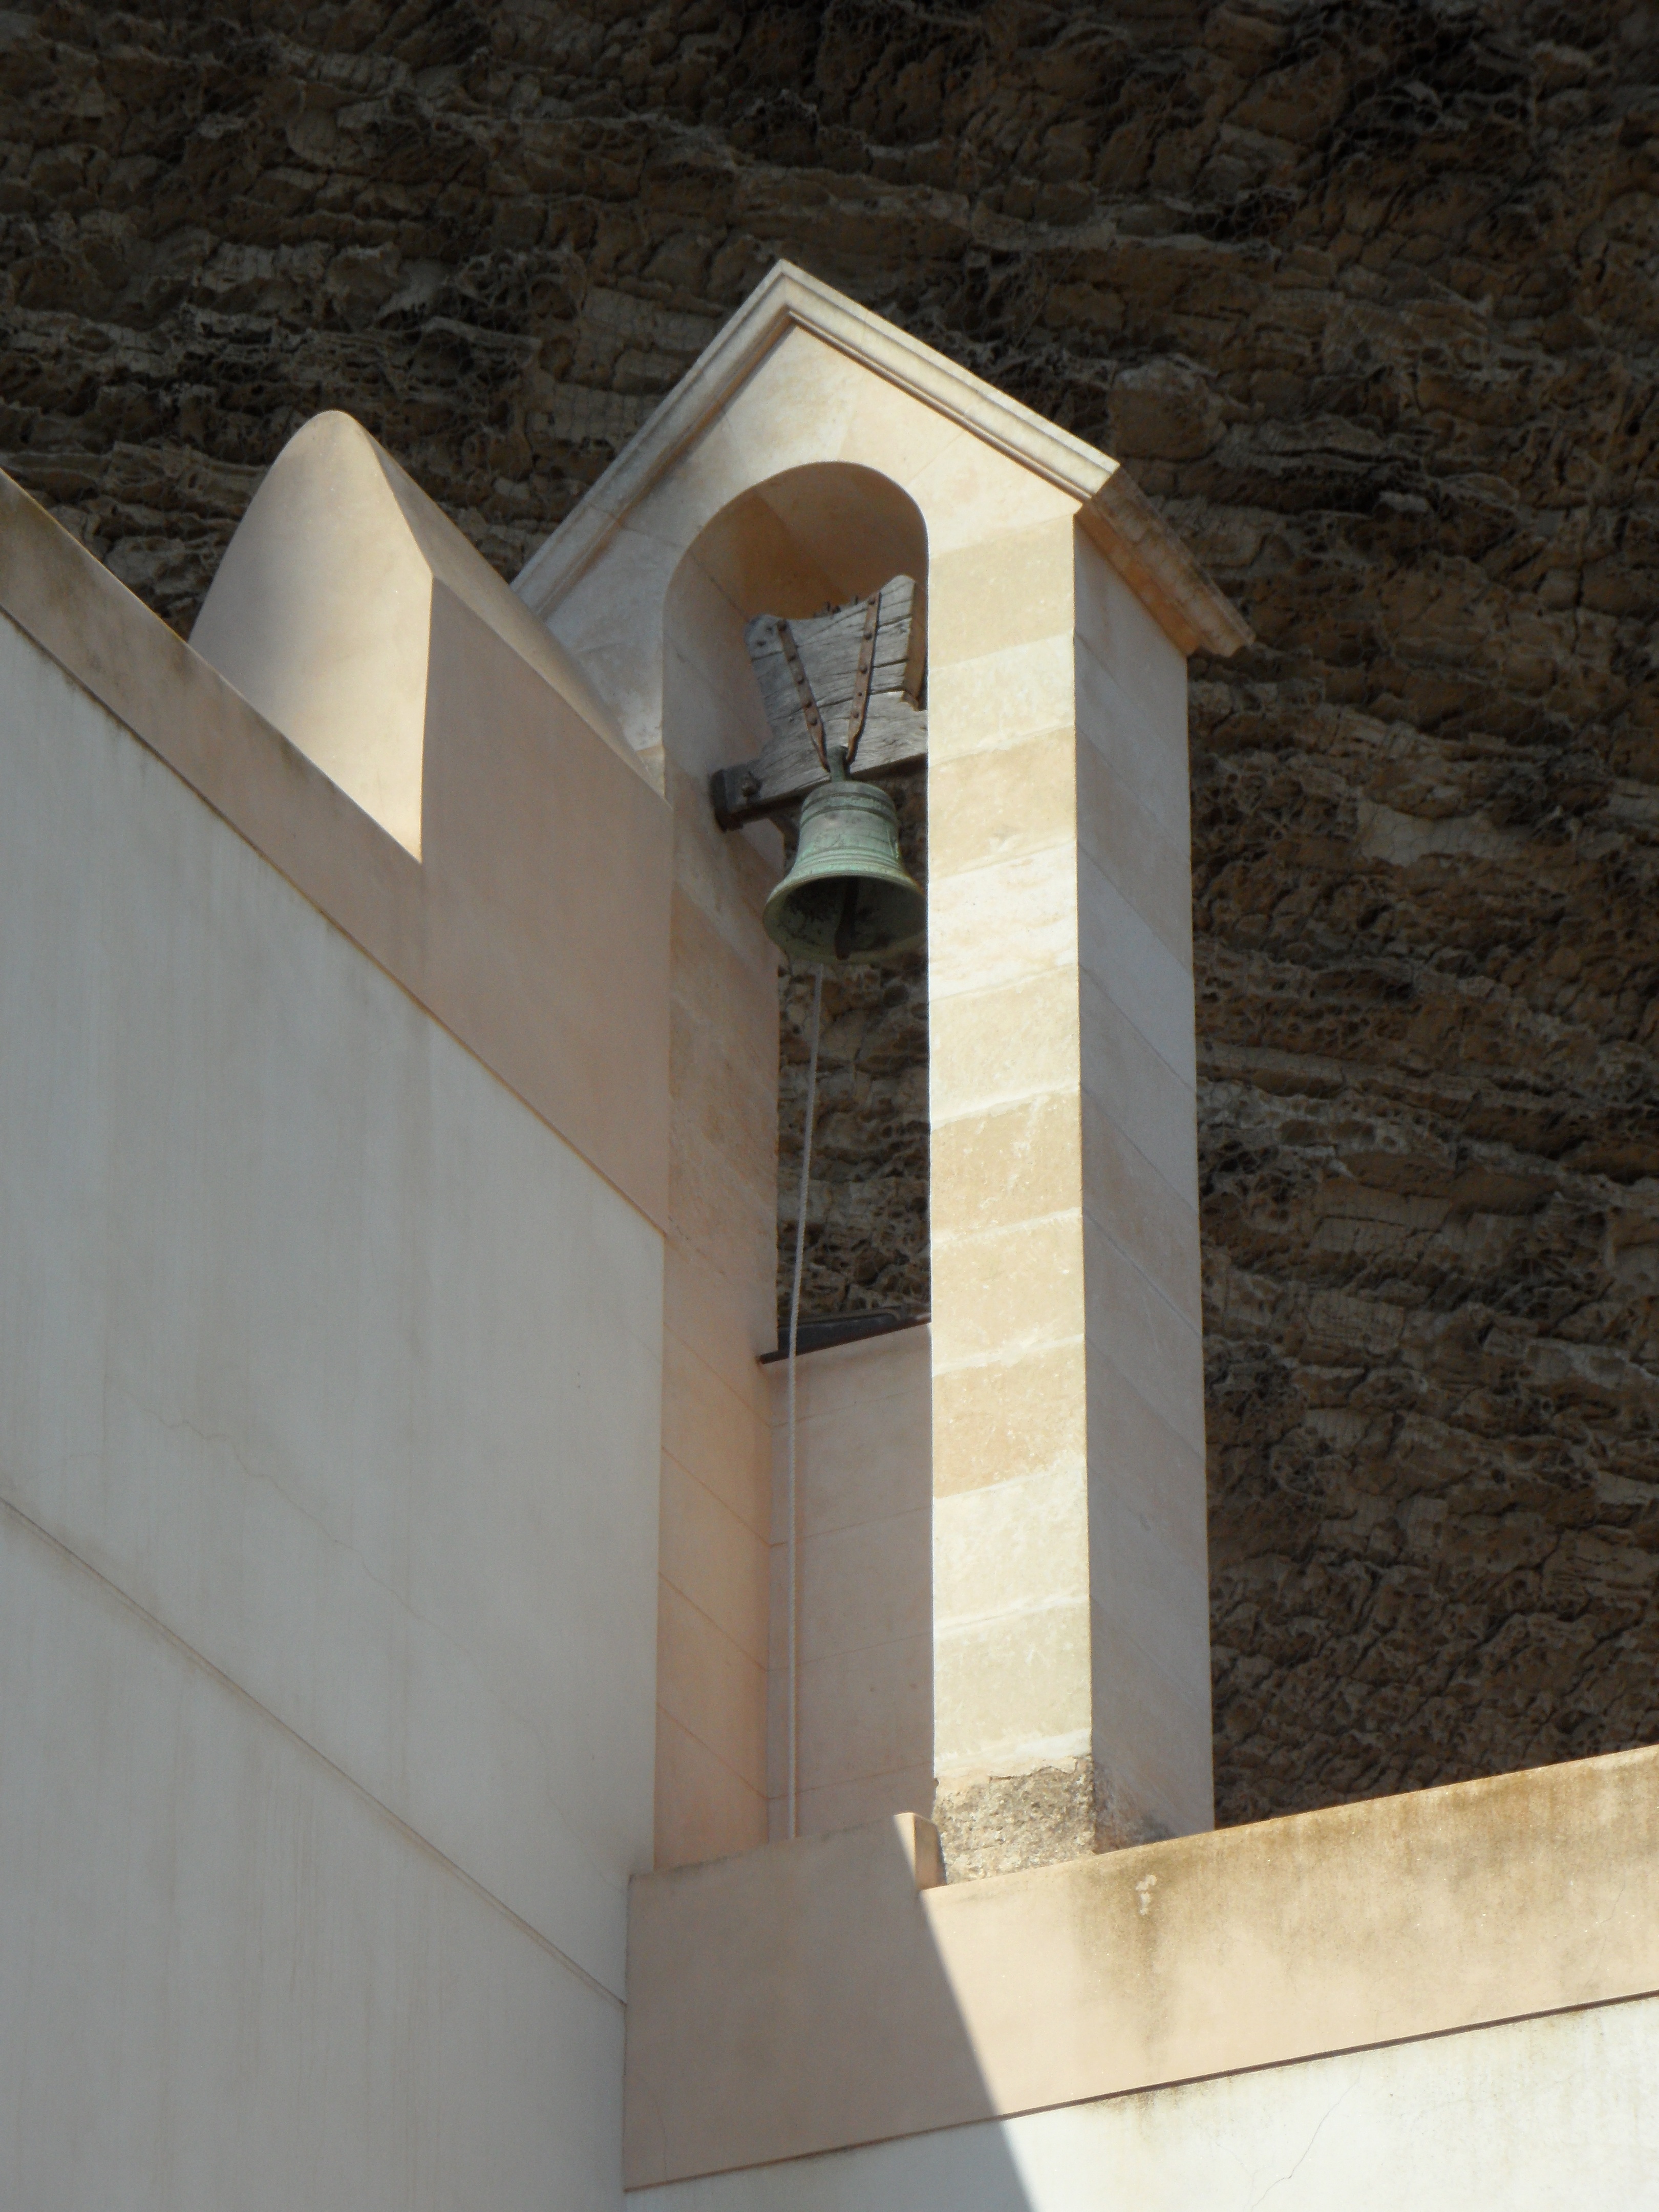
architecture, structure, wood, house, building, wall, bell, arch, column, mediterranean, religion, facade, church, chapel, lighting, bell tower, steeple, mallorca, pilgrimage, depend, make a pilgrimage, place of pilgrimage, pilgrimage site, baluster